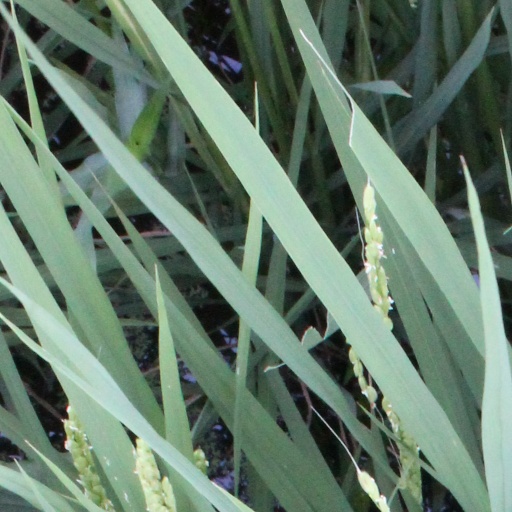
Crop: rice